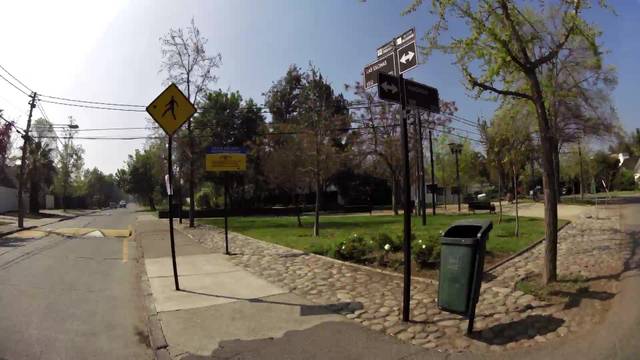
Region: Chile
Coordinates: -33.384, -70.584